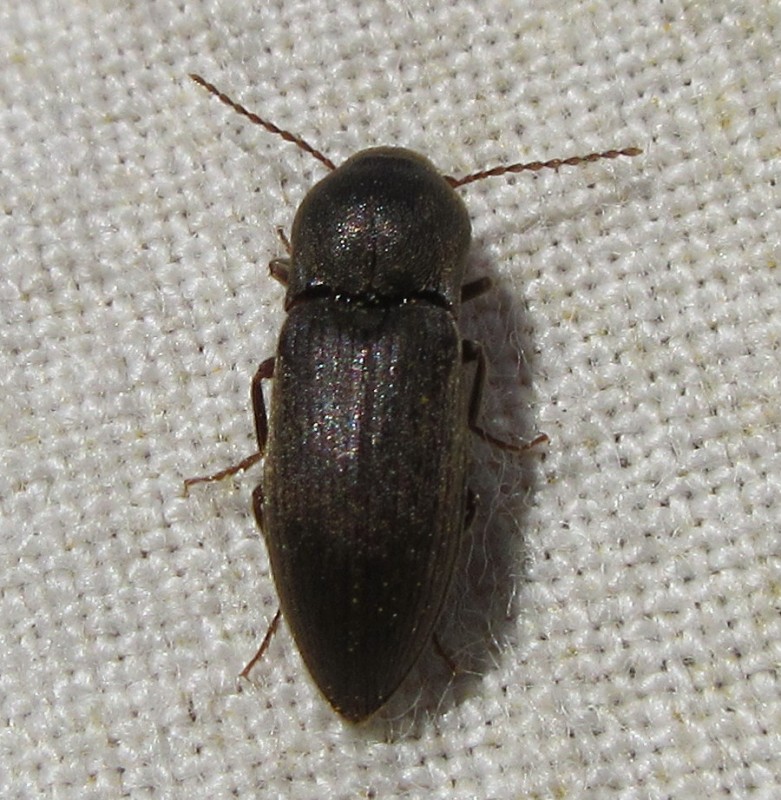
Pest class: clickbeetles_wireworms